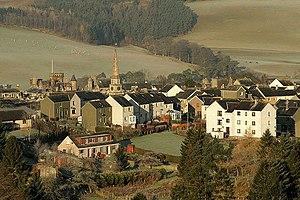
Selkirk, en gaélique écossais Salcraig, est une ville d'Écosse, dans les Scottish Borders. Située sur l'Ettrick, un affluent de la Tweed, elle comptait 5 784 habitants au recensement de 2011.